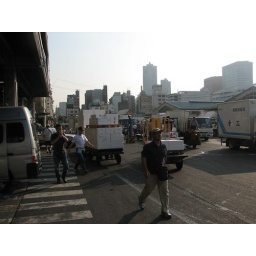
Starting at around 4 o'clock in the morning, the fish market comes alive with several vendors selling the morning catch.